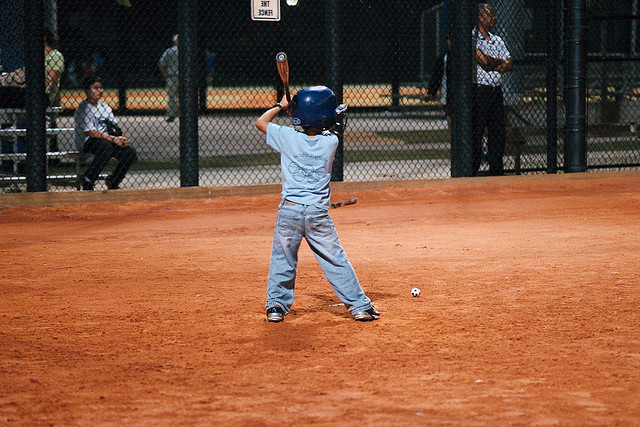
một đứa trẻ đang cầm gậy bóng chày và đứng ở trên sân